In München steht ein Hofbräuhaus (film)

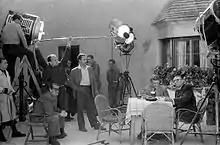
Director Siegfried Breuer (left, seated) with actors Rudolf Melichar and Carl Wery (right, sitting at table) during filming.

"In München steht ein Hofbräuhaus" was filmed in Berlin and in the Bavaria-Atelier in Munich. The costumes were designed by Charlotte Flemming and the scenery by Hans Ledersteger. The film premiered on 21 December 1951 in the Munich New Town Hall and was distributed among German cinemas from 24 January 1952. The film appeared on DVD in 2011.